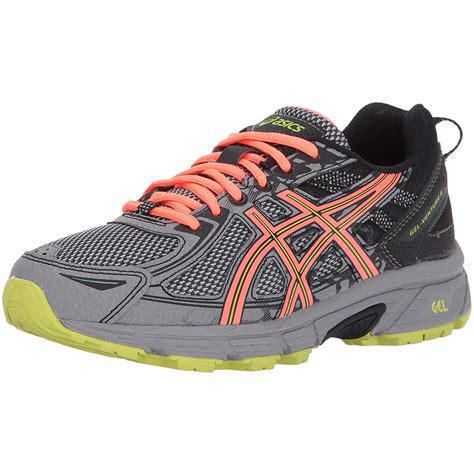
Brand: Asics
Model: Gel Venture 6